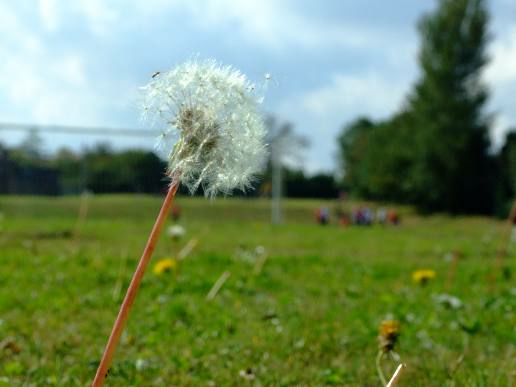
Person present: No